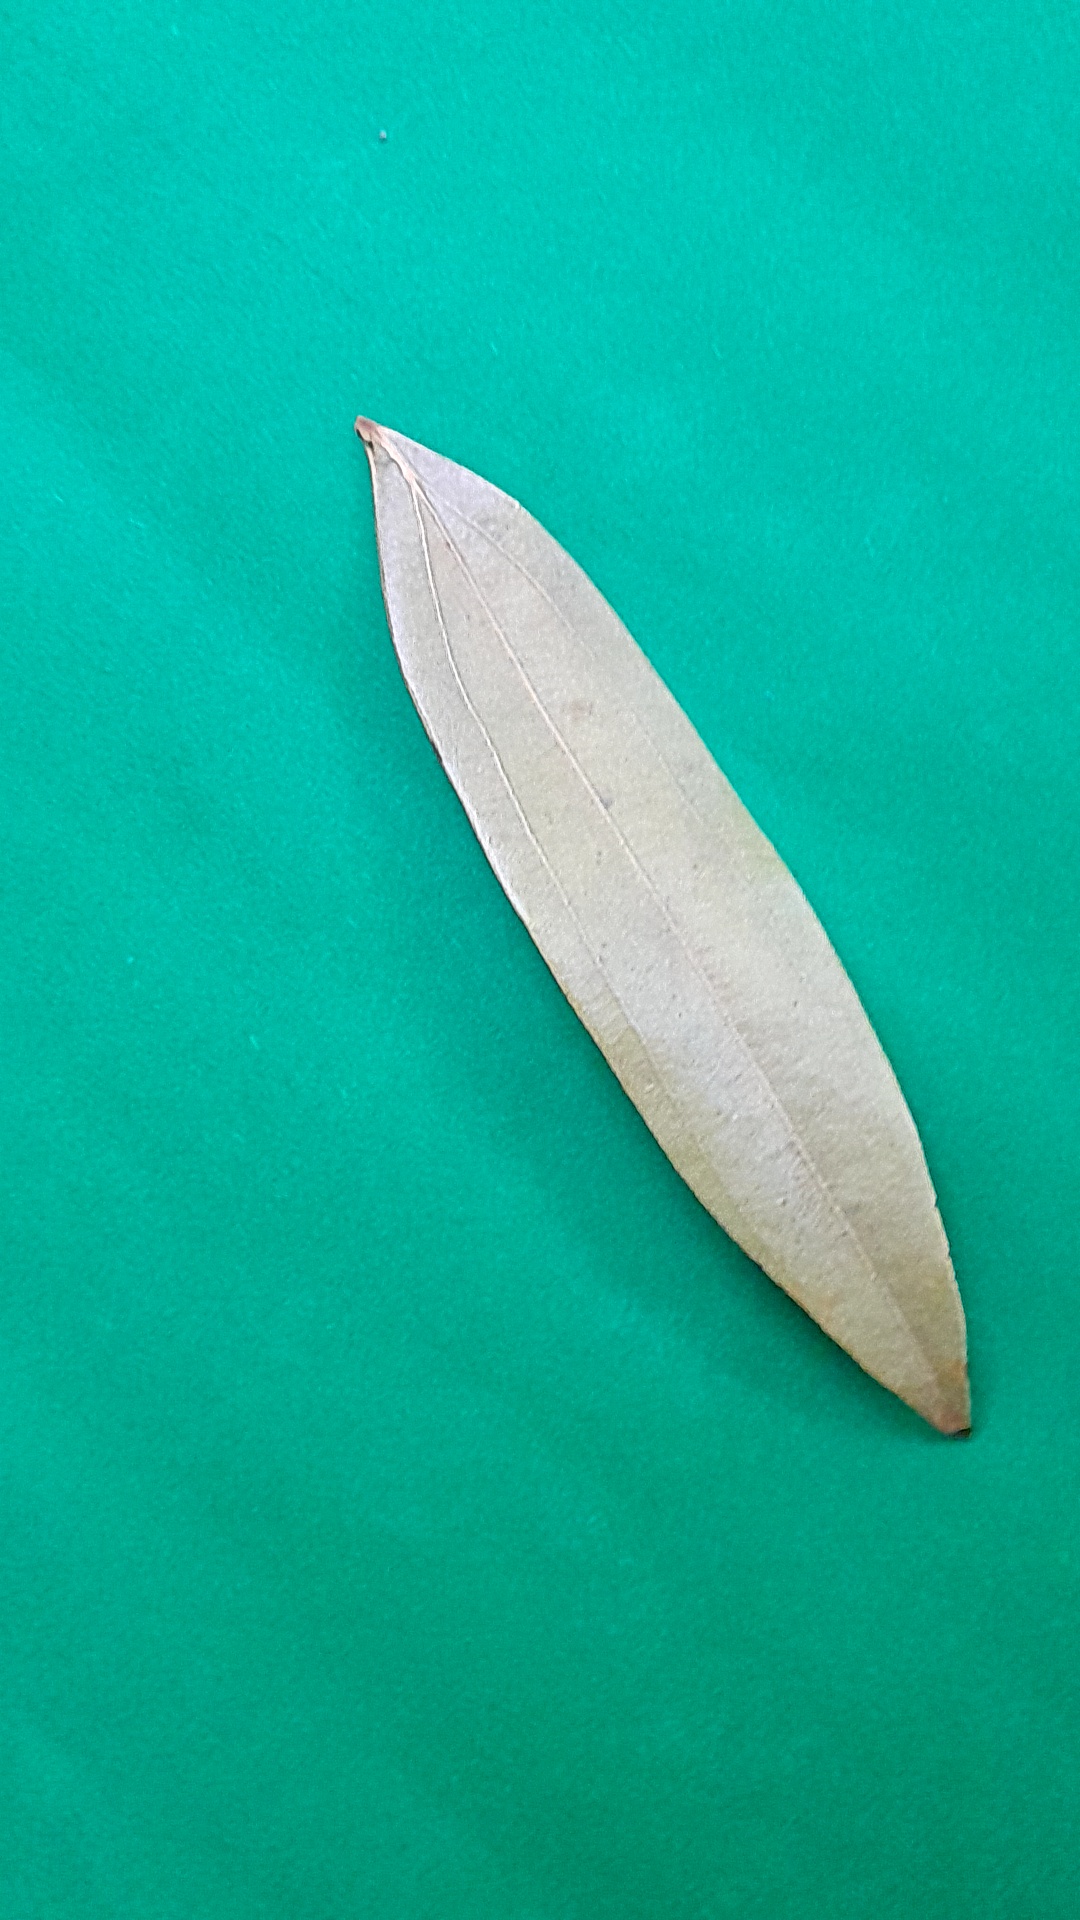
Label: Dry Leaf